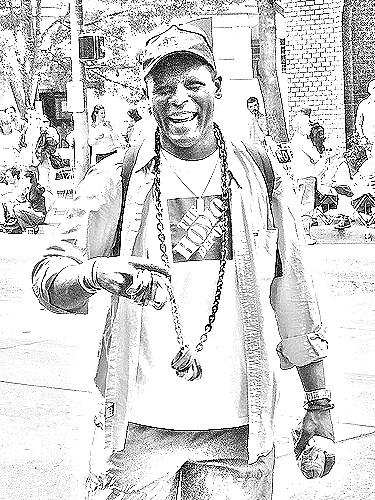
Portrait style: Sketch Portrait